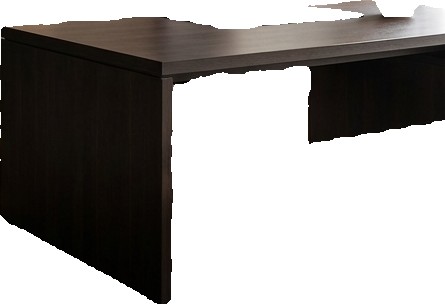
Surface category: table